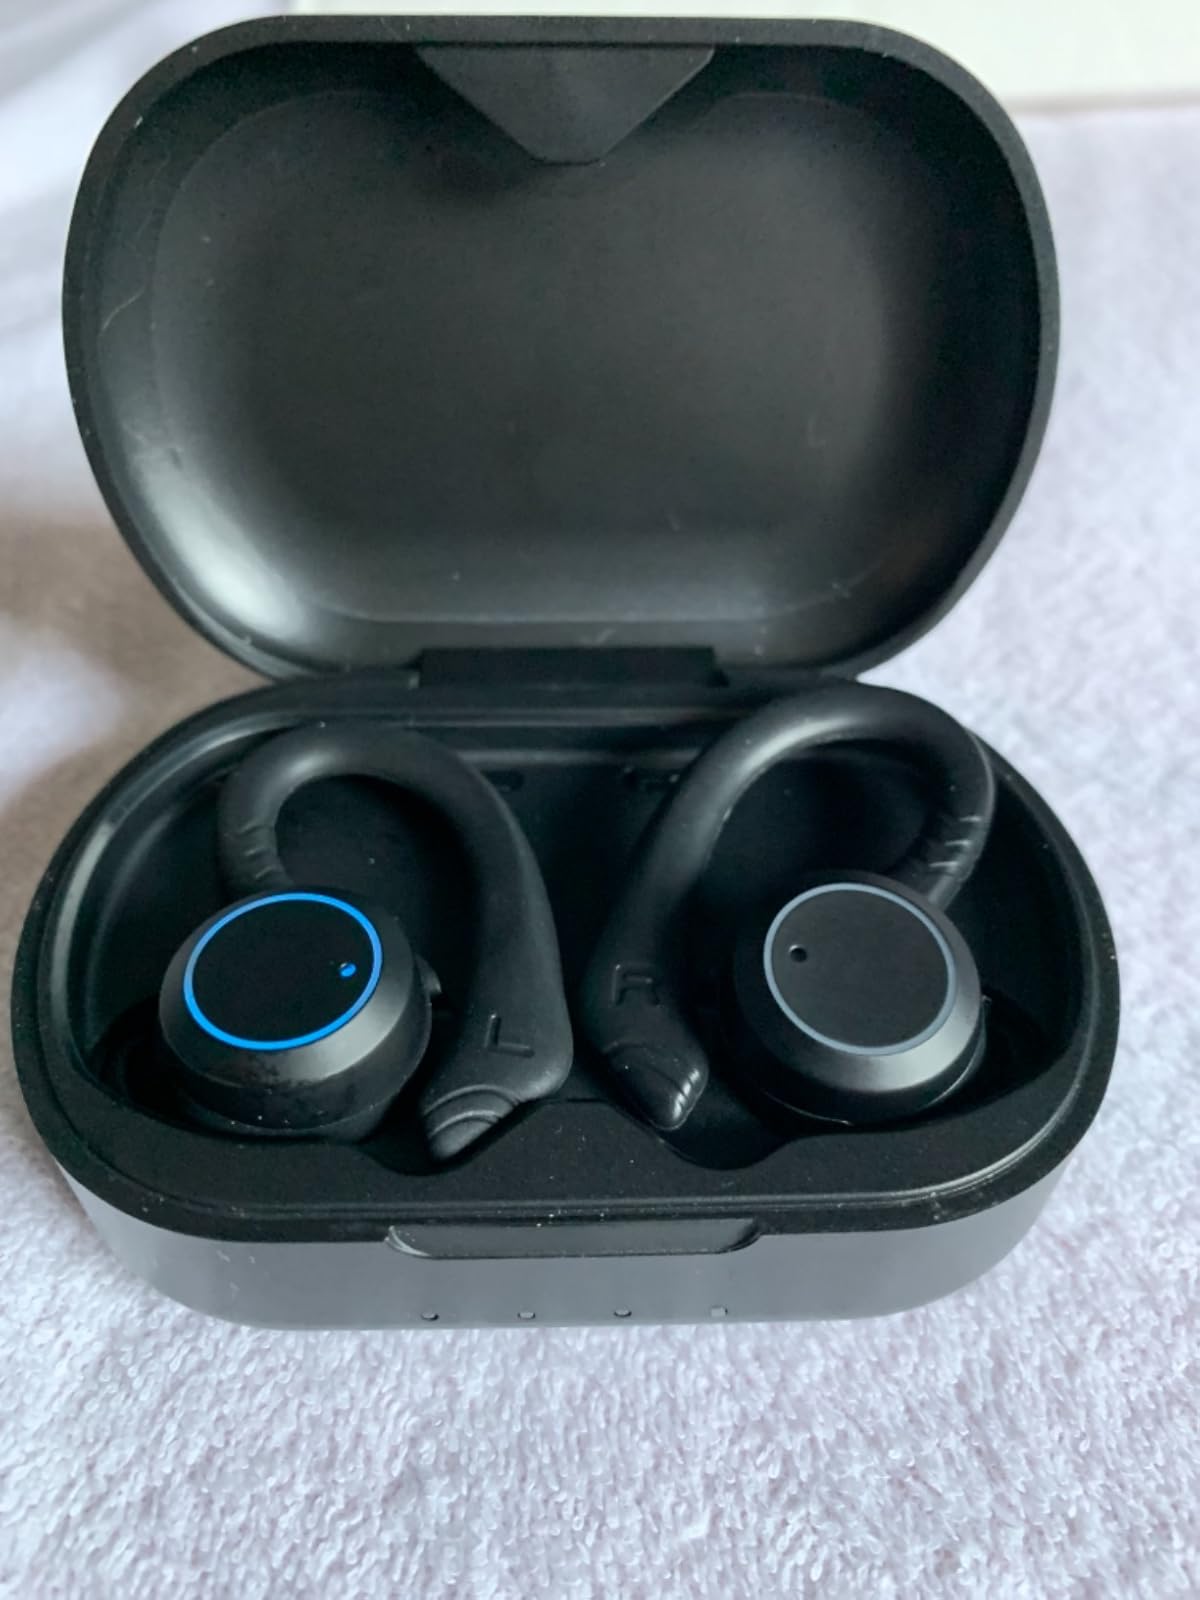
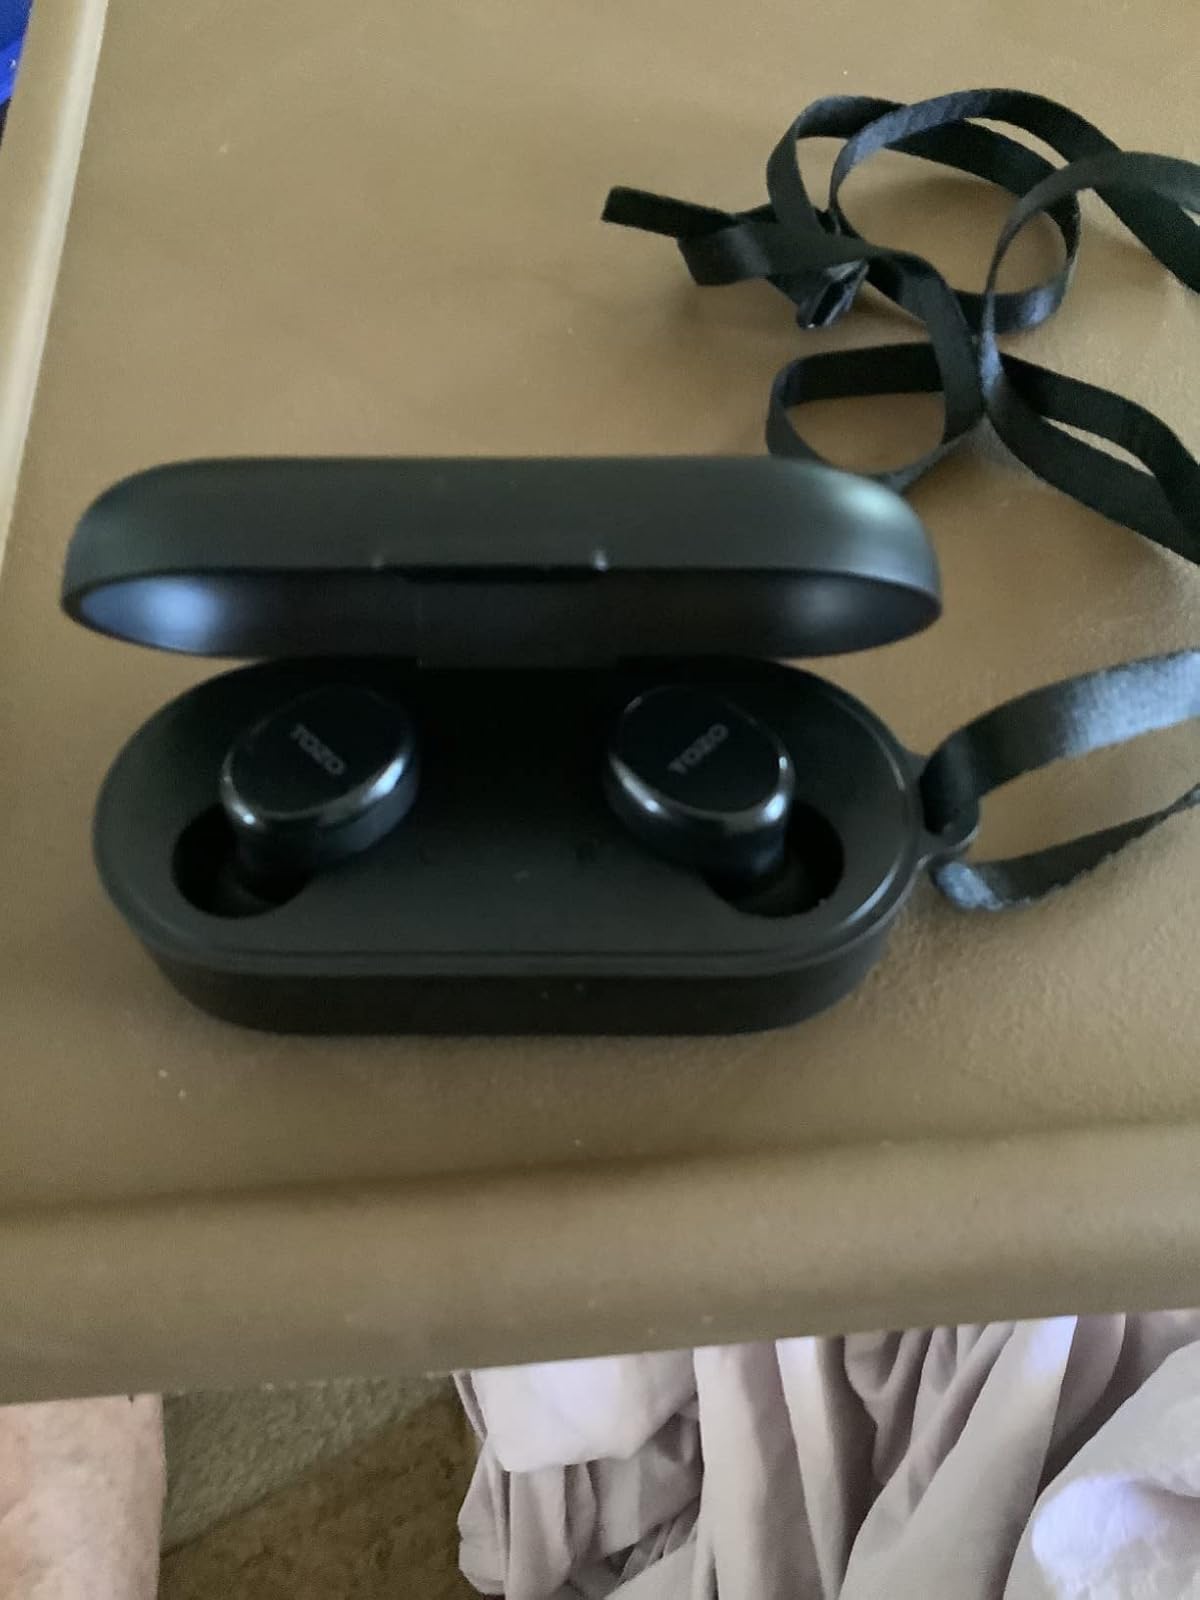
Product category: earbuds
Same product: no